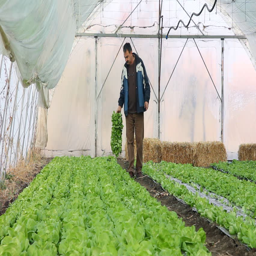
person controls lettuce in a greenhouse